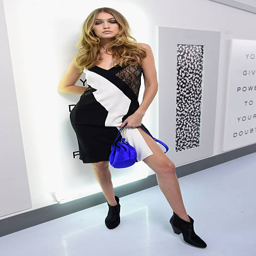
actor poses at the fall show during fashion week .